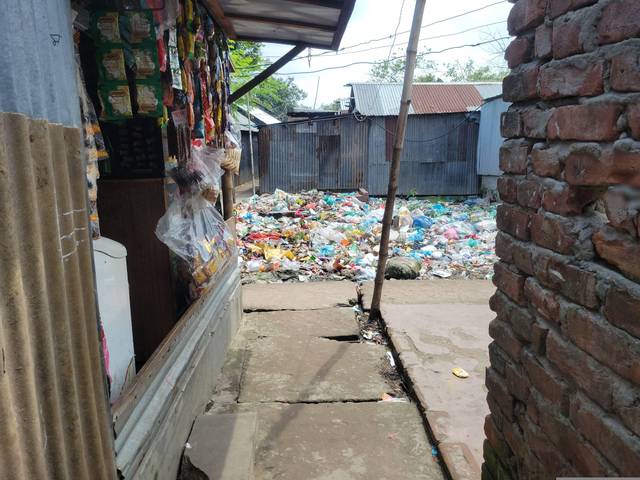
Region: Bangladesh
Coordinates: 23.827, 90.378